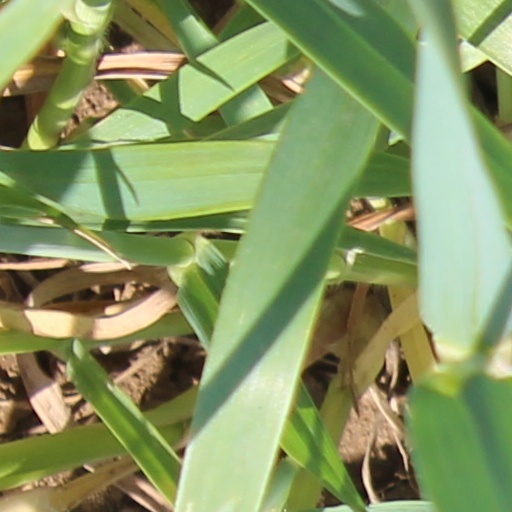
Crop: wheat